List of colonial residents of Burundi

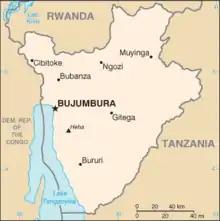
Map of Burundi.

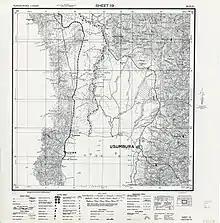
Map of Usumbura (1942).

This article lists the colonial residents of Burundi, during the time when modern-day Burundi was part of German East Africa and Ruanda-Urundi.